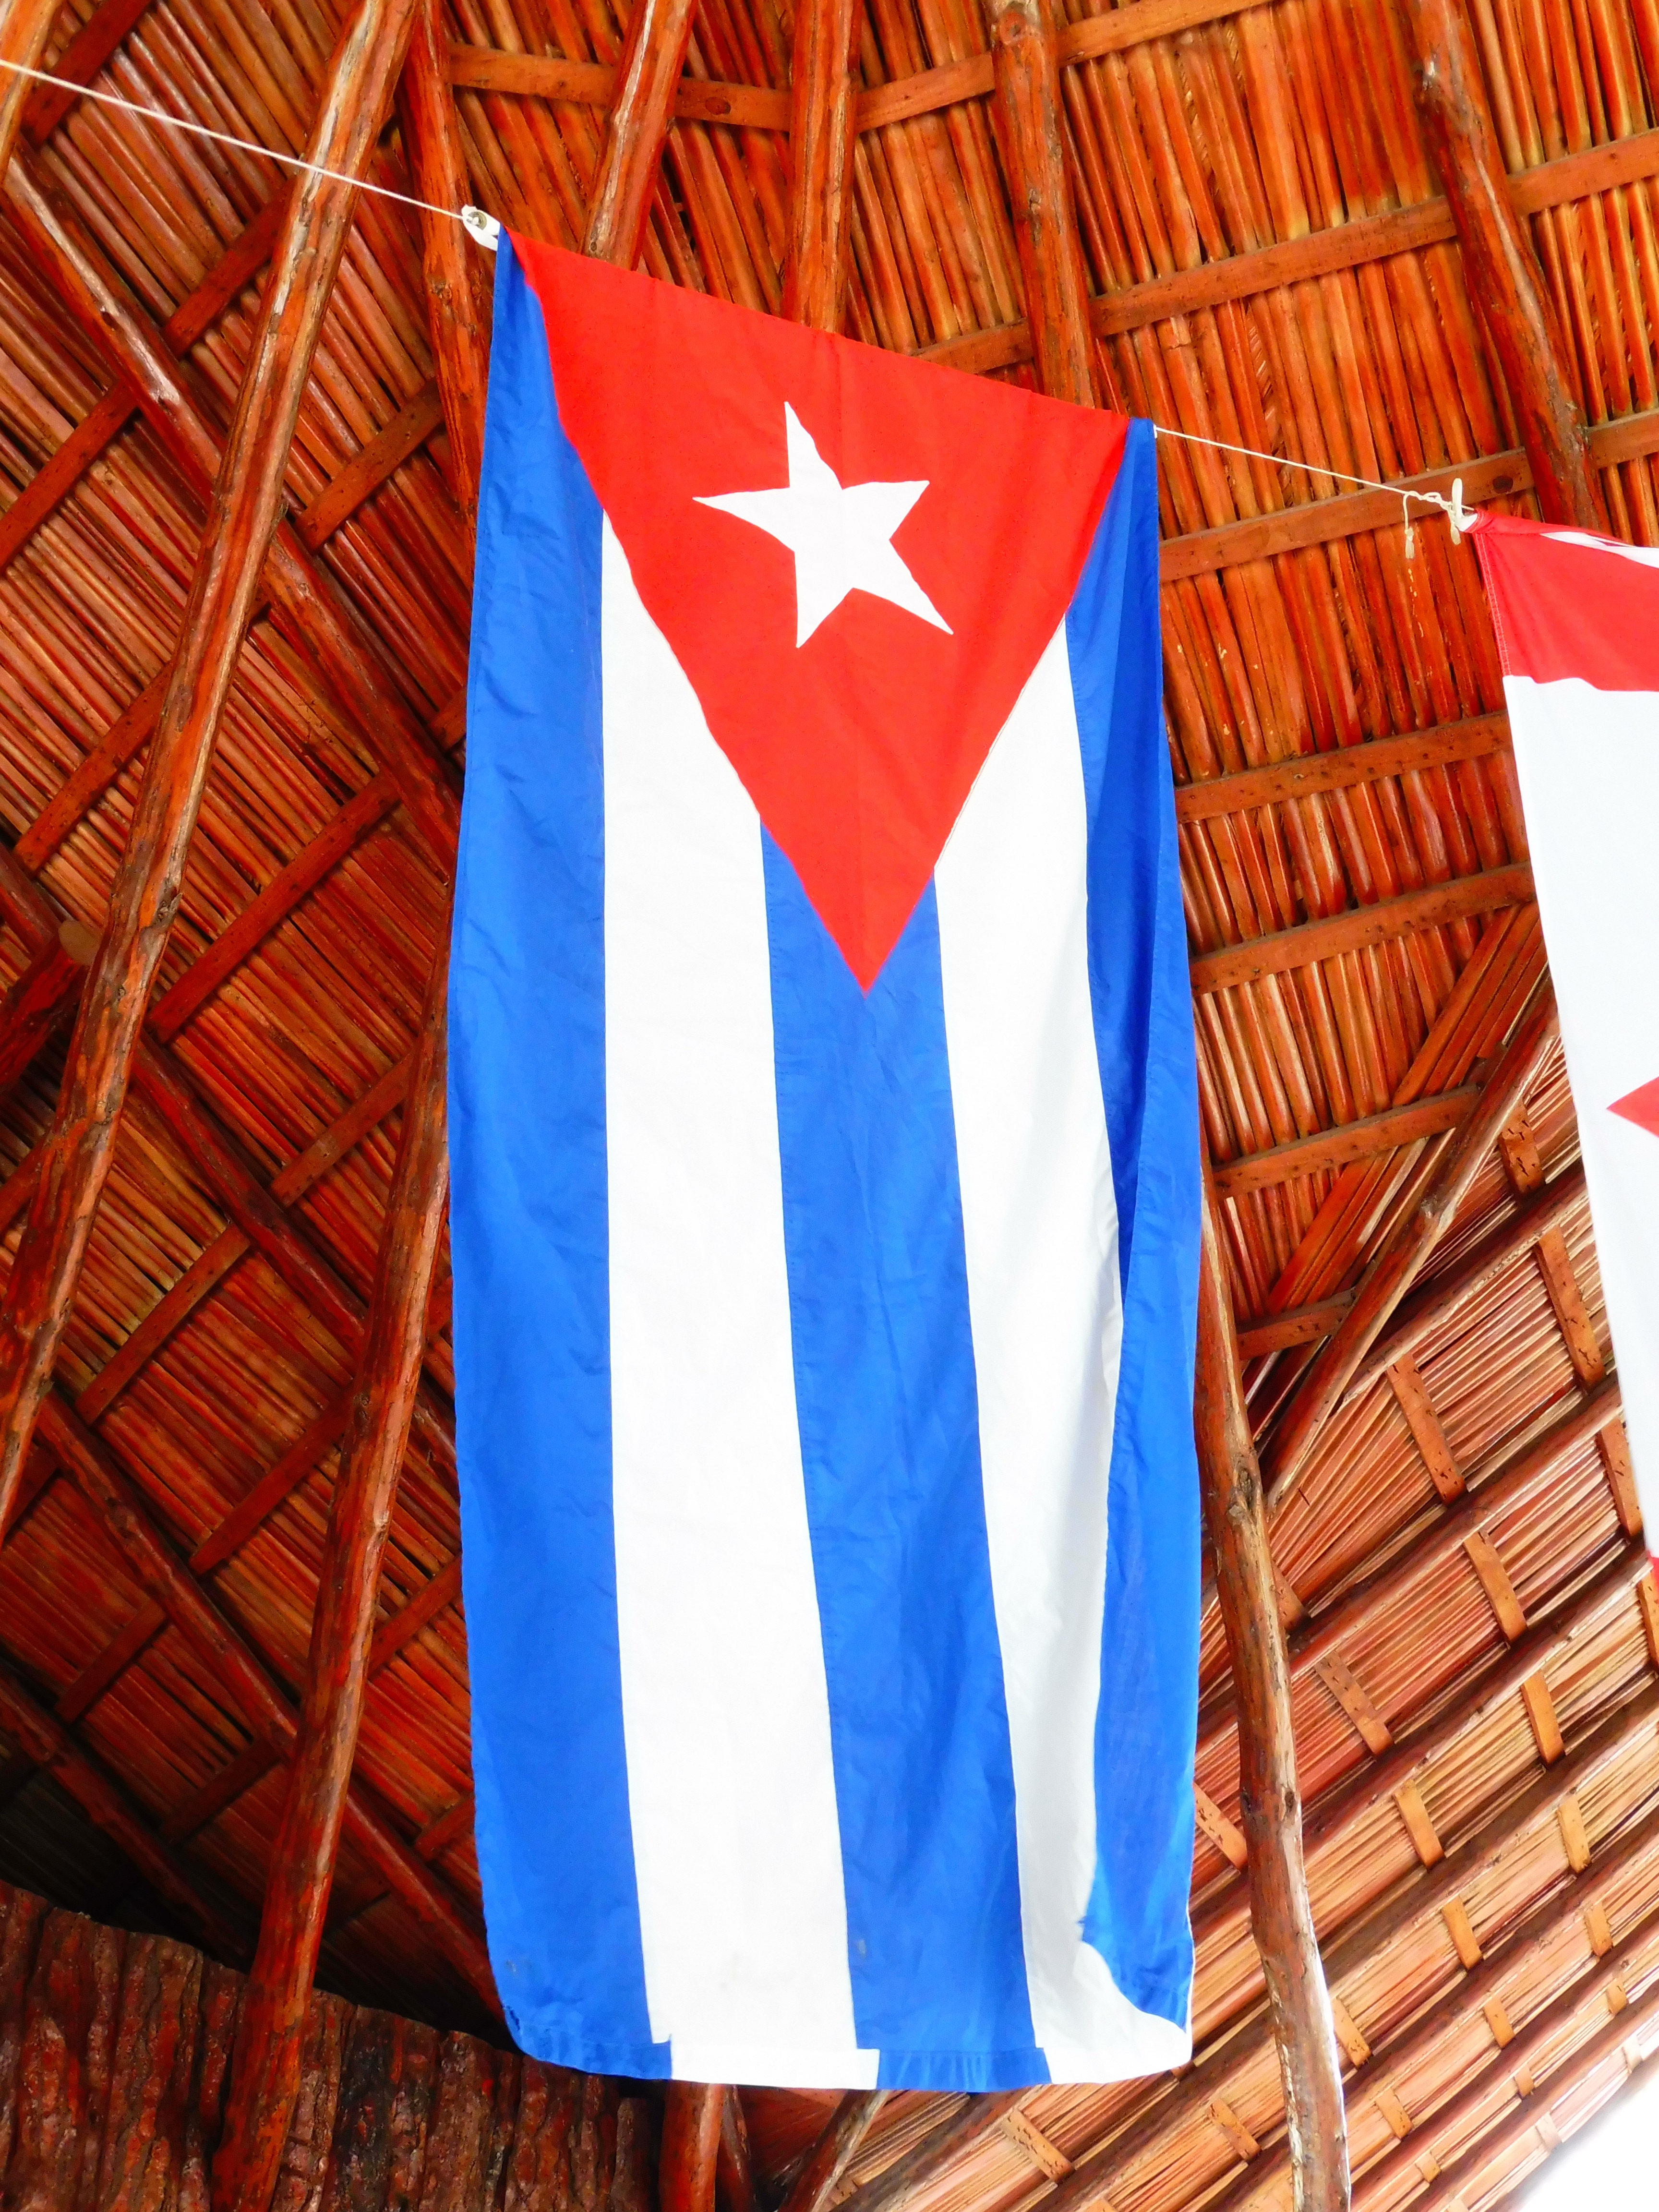
white, star, red, flag, blue, clothing, cuba, flag of the united states